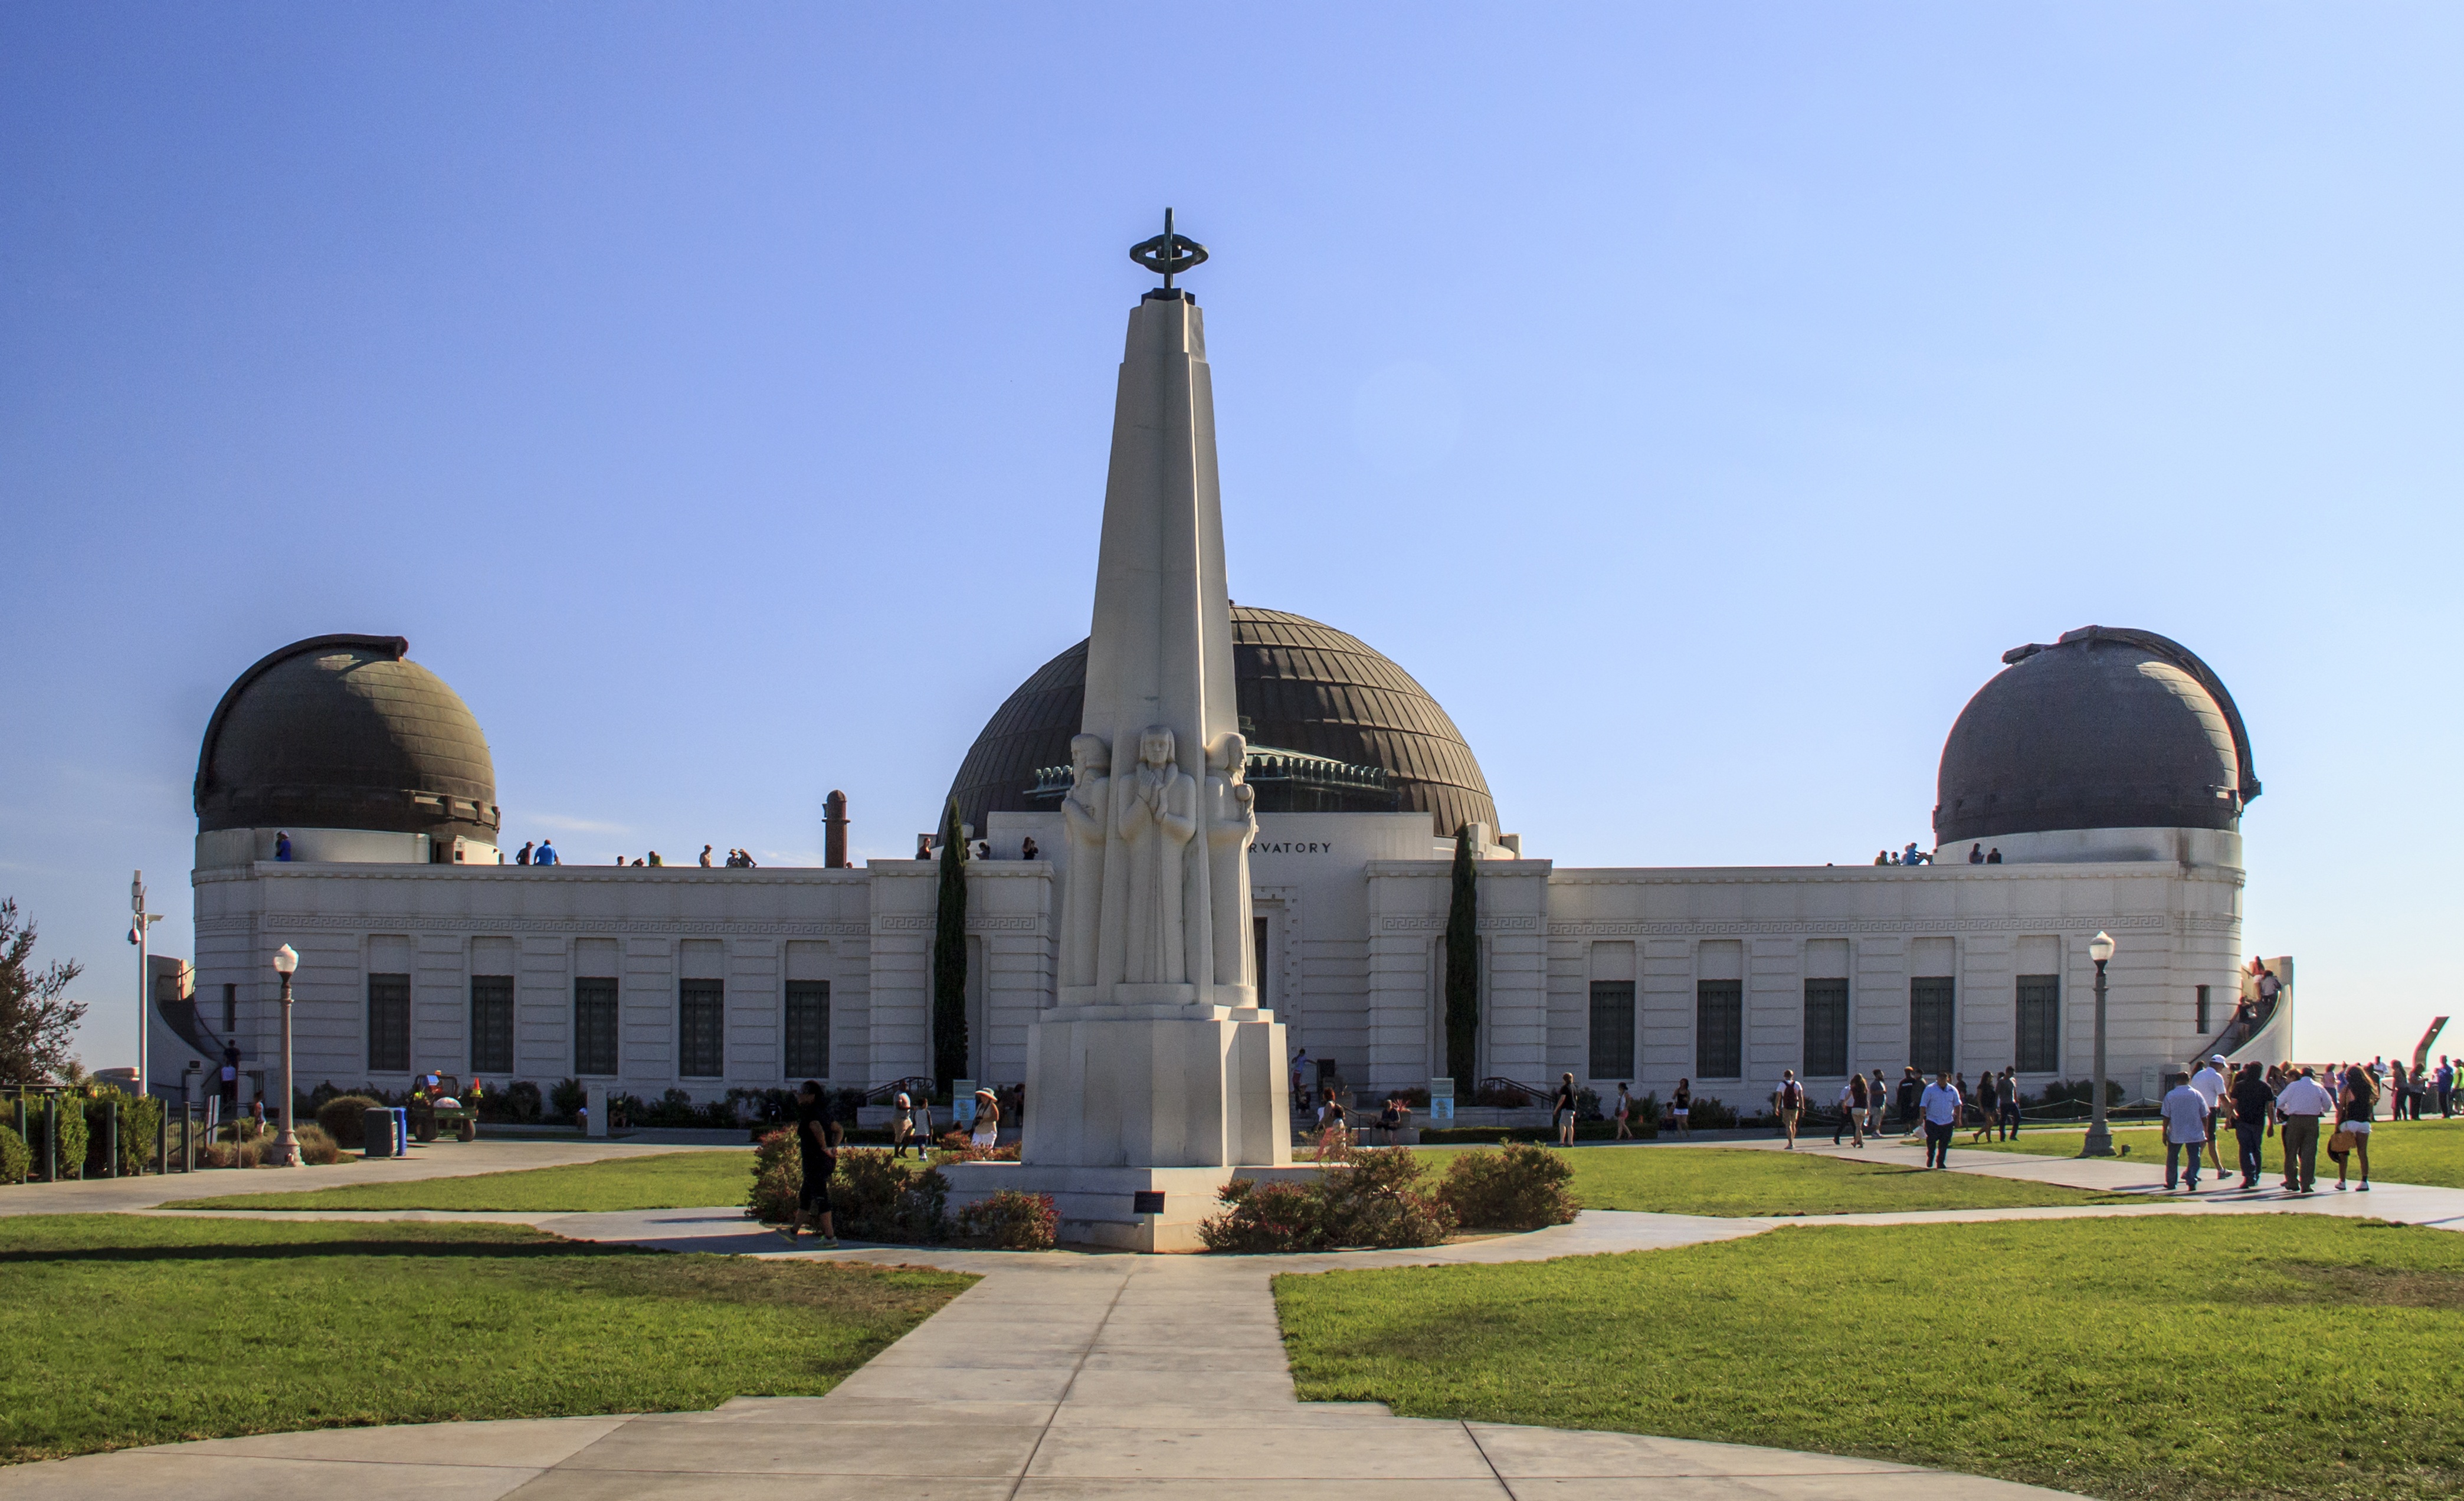
building, travel, telescope, equipment, usa, america, landmark, blue, historic, place of worship, observatory, science, astronomy, mosque, day, famous, observation, los angeles